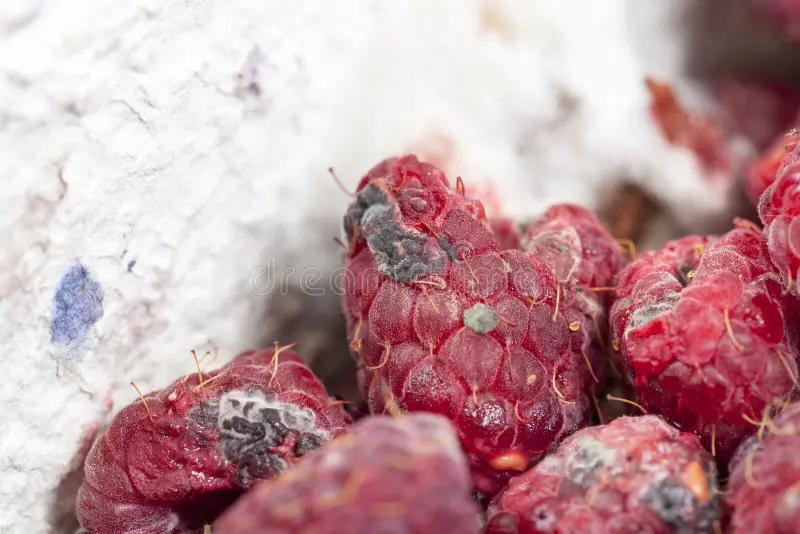
Plant: Raspberry
Disease: raspberry gray mold